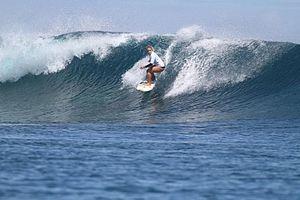
Jenna Cinedrawa
La pratique du sport est assez répandue en Nouvelle-Calédonie, île dont les paysages variés offrent de multiples possibilités d'activités sportives et de plein air, en plaine, en montagne et dans les lagons. Si cette pratique n'est pas aussi répandue qu'en France, certaines disciplines qui se retrouvent aux Jeux du Pacifique sont beaucoup pratiquées par les Néo-calédoniens. La Nouvelle-Calédonie est le territoire le plus titré, autant en nombre total de médailles qu'en or, aux Jeux du Pacifique Sud et aux Mini-Jeux du Pacifique. Elle a organisé à trois reprises cette manifestation régionale : en 1966, en 1987 et en 2011. Chacun de ces Jeux a été l'occasion d'importants chantiers d'infrastructures menés par les pouvoirs publics, surtout concentrés dans le Grand Nouméa. Ayant servi également de cadre à plusieurs compétitions internationales en sport nautique par le passé, l'archipel a notamment accueilli une des étapes annuelles du Kite Surf Pro.
Jenna Cinedrawa est une jeune surfeuse calédonienne, née le 12 décembre 1991 à Nouméa.